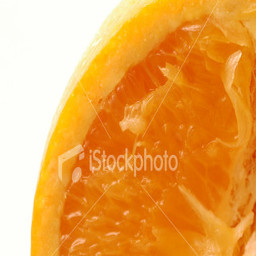
Label: peels